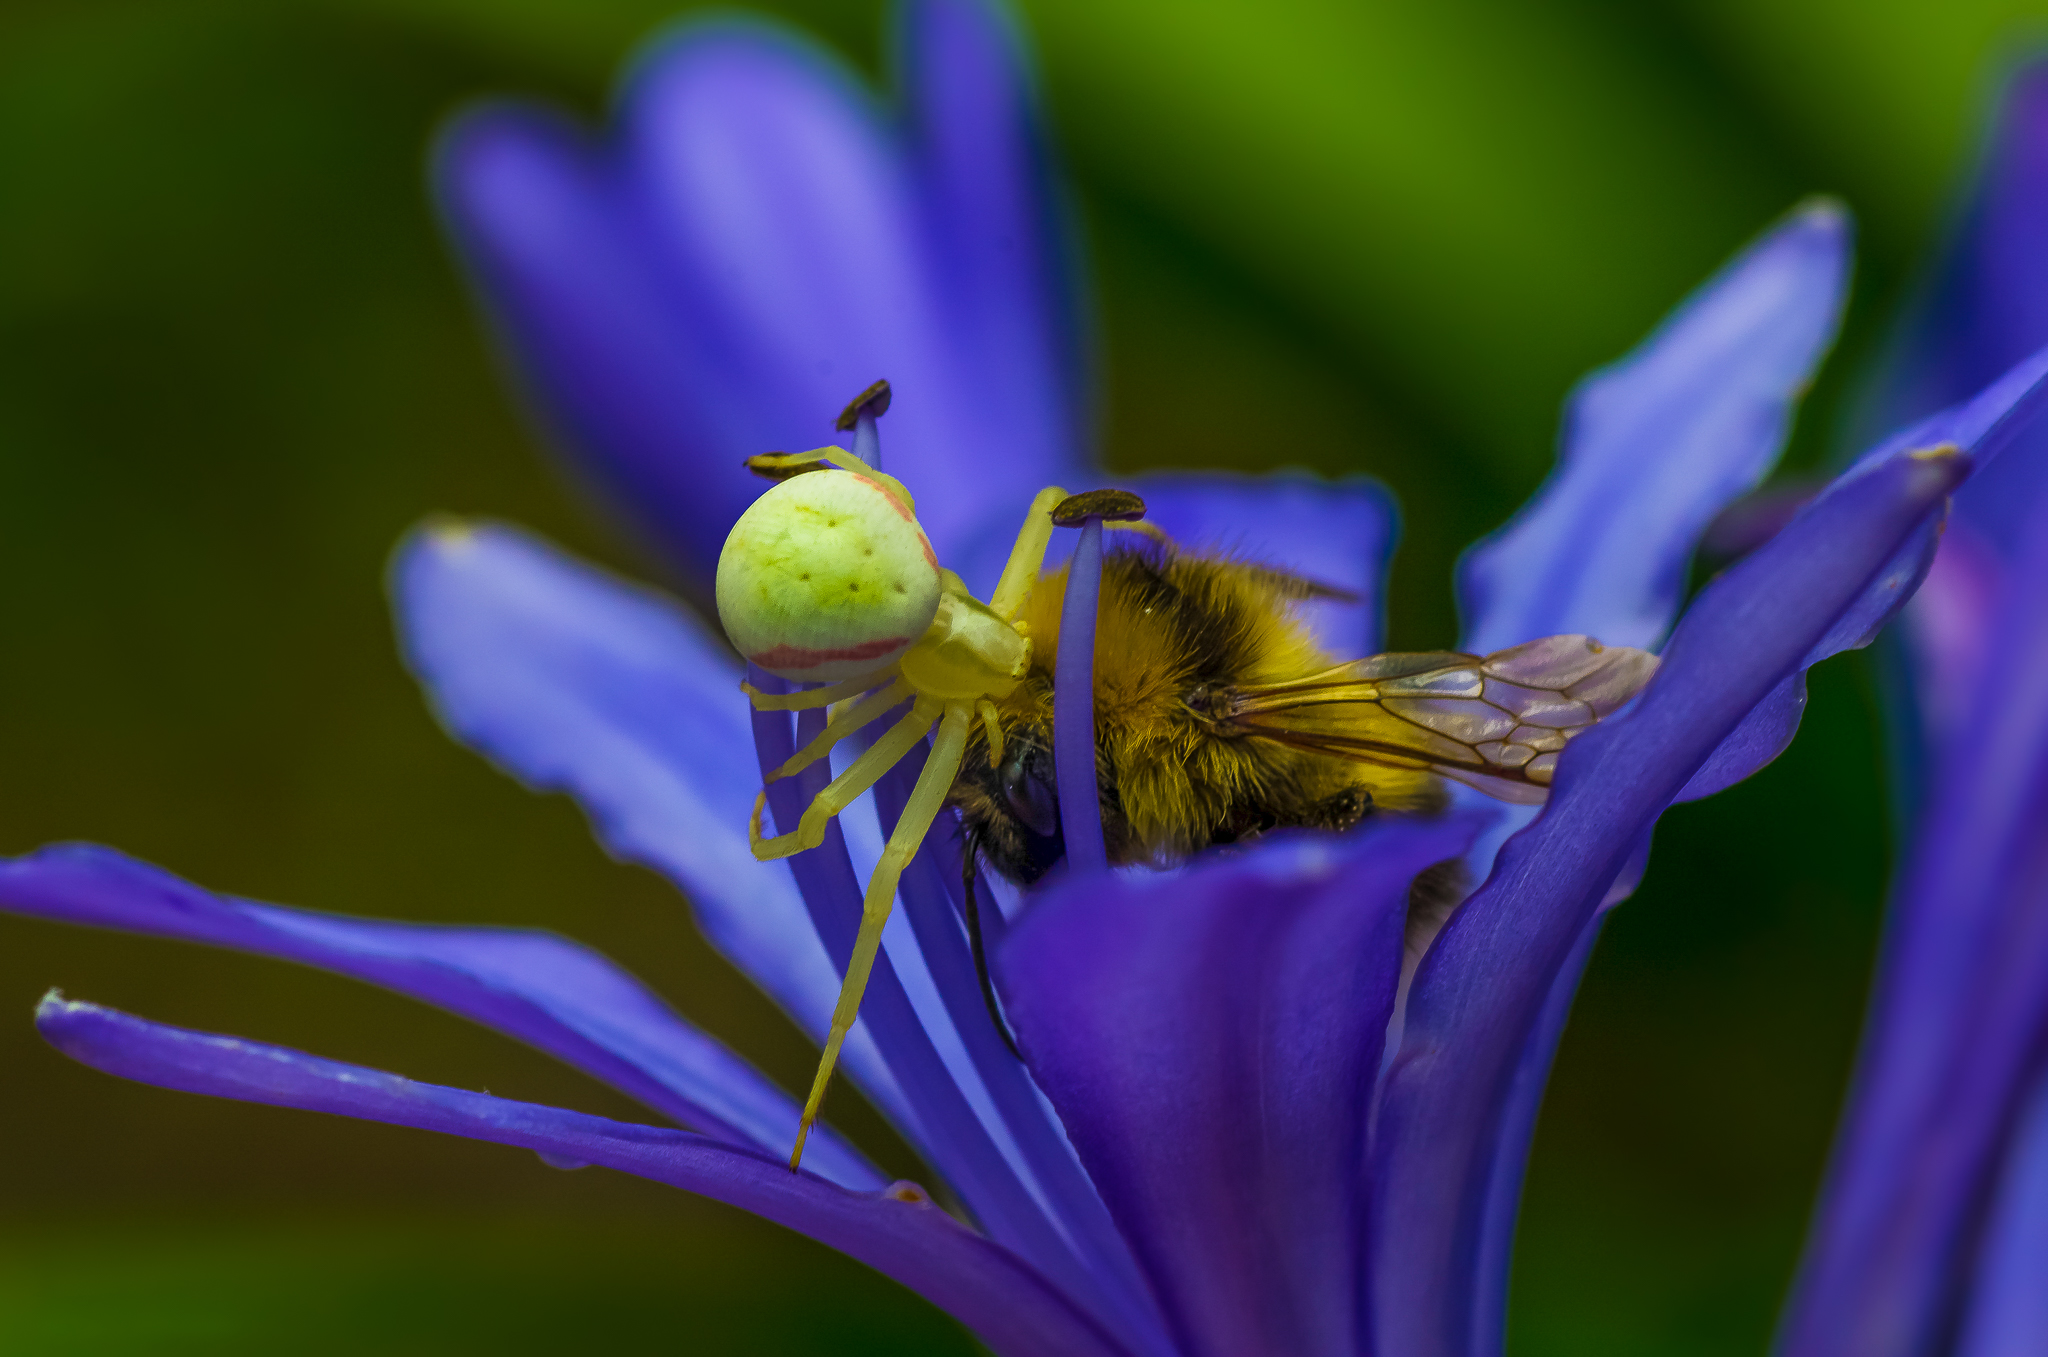
nature, blossom, plant, photography, meadow, flower, petal, pollen, green, insect, macro, botany, blue, flora, fauna, invertebrate, wildflower, close up, spider, animals, bee, naturaleza, arana, tamron90mm, nectar, k5, ggl1, gaby1, xovesphoto, animales, pentaxk5, macro photography, honey bee, ara acangrejo, plant stem, membrane winged insect